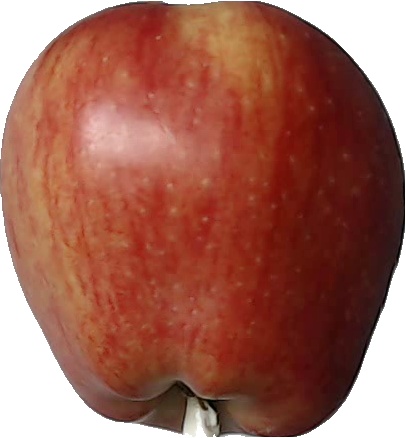
Label: apple_red_1